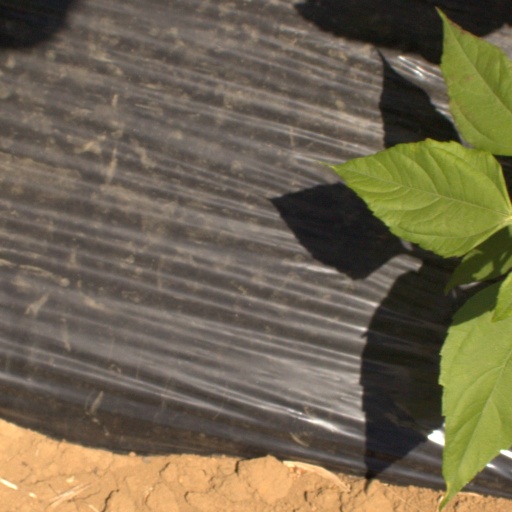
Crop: Jerusalem artichoke